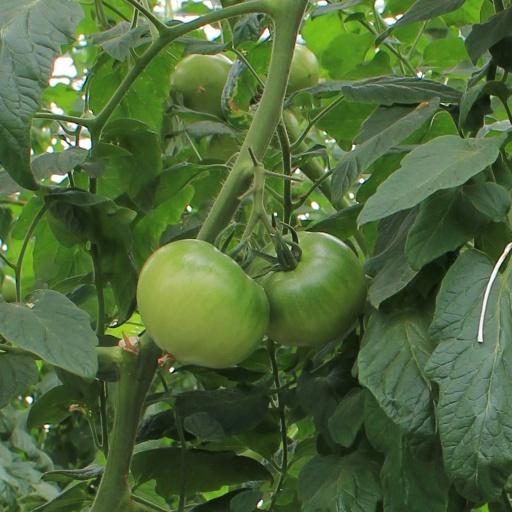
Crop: tomato